Olympic marmot

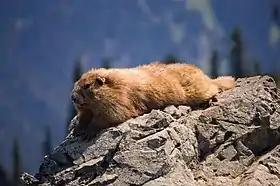
Olympic marmot sunbathing at Hurricane Ridge

Olympic marmots are gregarious burrowing animals, living in colonies typically containing multiple burrows. Activity varies with the weather, time of day, and time of year; owing to rainfall and fog cover during June, July, and August, the marmots spend most of the day inside their burrows, and forage for food mostly in the morning and evening. In between these times, Olympic marmots can sometimes be found lying on rocks where they sun themselves for warmth, grooming each other, playing, chirping, and feeding together. Burrows are multi-purpose structures, used for hibernation, protection from bad weather and predators, and to raise newborn pups.